Vyg

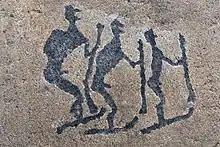
A petroglyph in

There were famous "raskolnik" monasteries along Vyg and its tributary , notably the (also Vygoretskaya Hermitage)